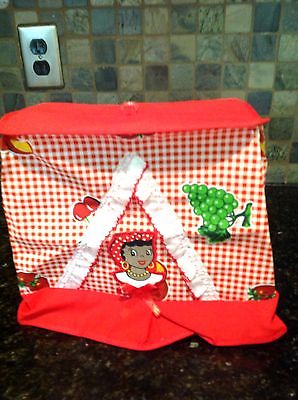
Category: toaster